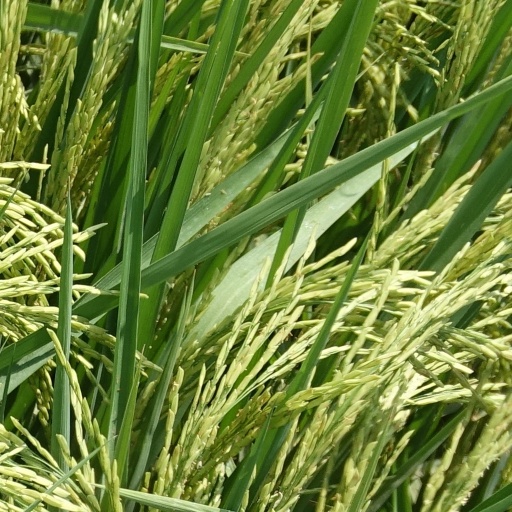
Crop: rice